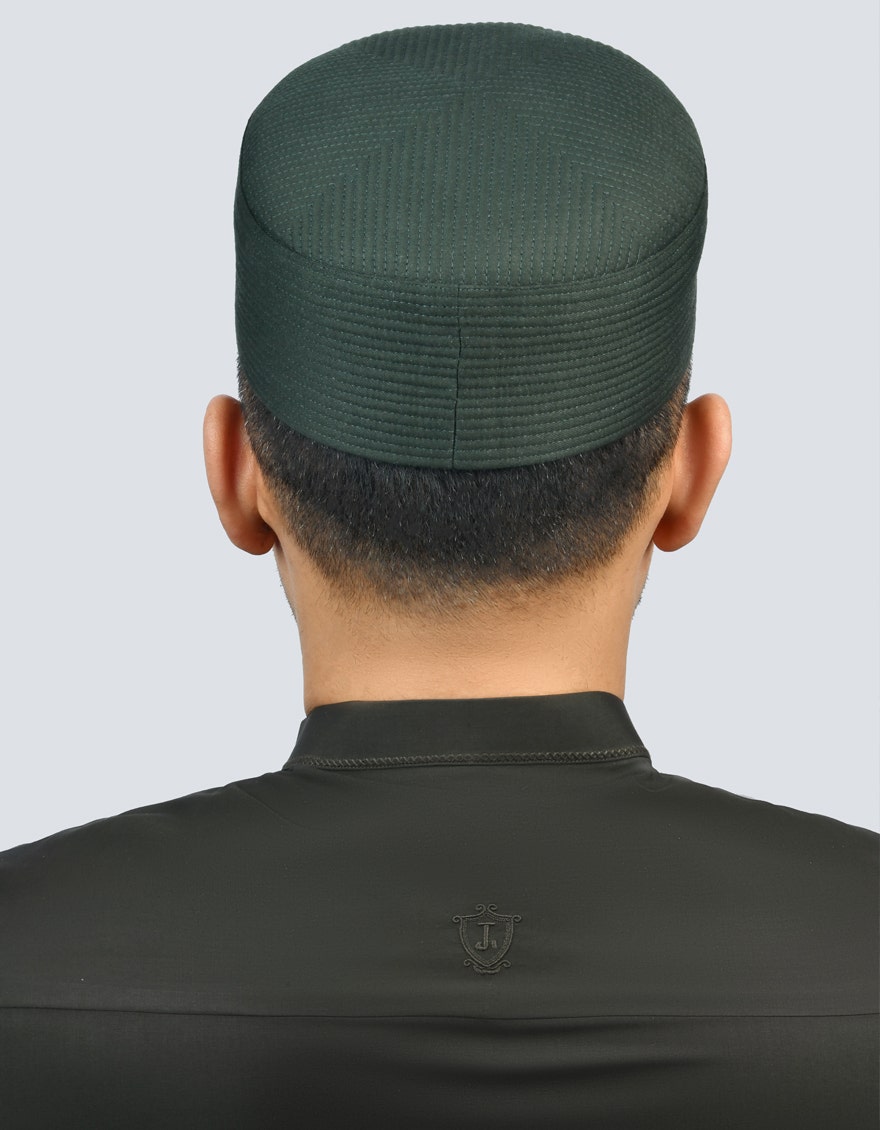
dark green khalil hat